Canberra Airport

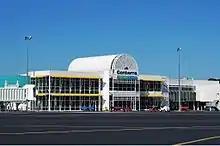
The now demolished old Canberra Airport terminal

Construction of the Southern Concourse was completed in late 2010 and came into service on 14 November. Qantas uses its check-in counters and departure gates. The Southern Concourse also includes The Qantas Club, The Qantas Business Class Lounge and The Qantas chairman's Lounge. The building's two wings, the Southern Concourse and the Western Concourse, are separated by an atrium, the centrepiece of the terminal.